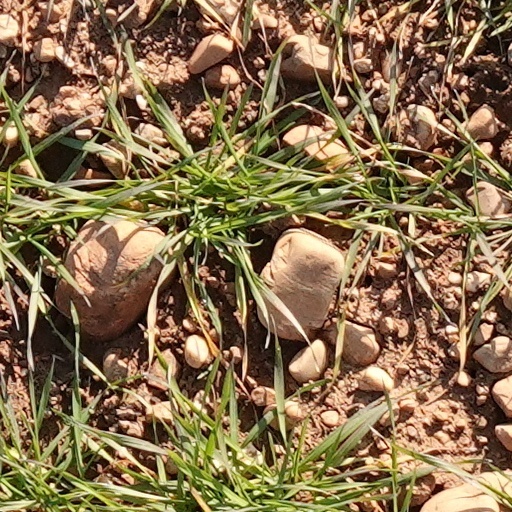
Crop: wheat